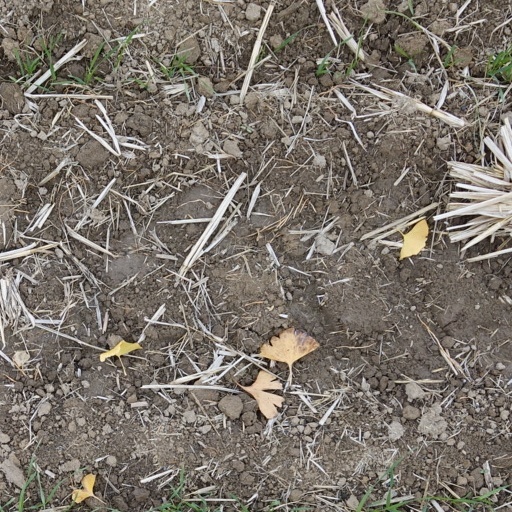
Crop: wheat